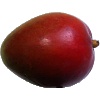
Label: red_mango